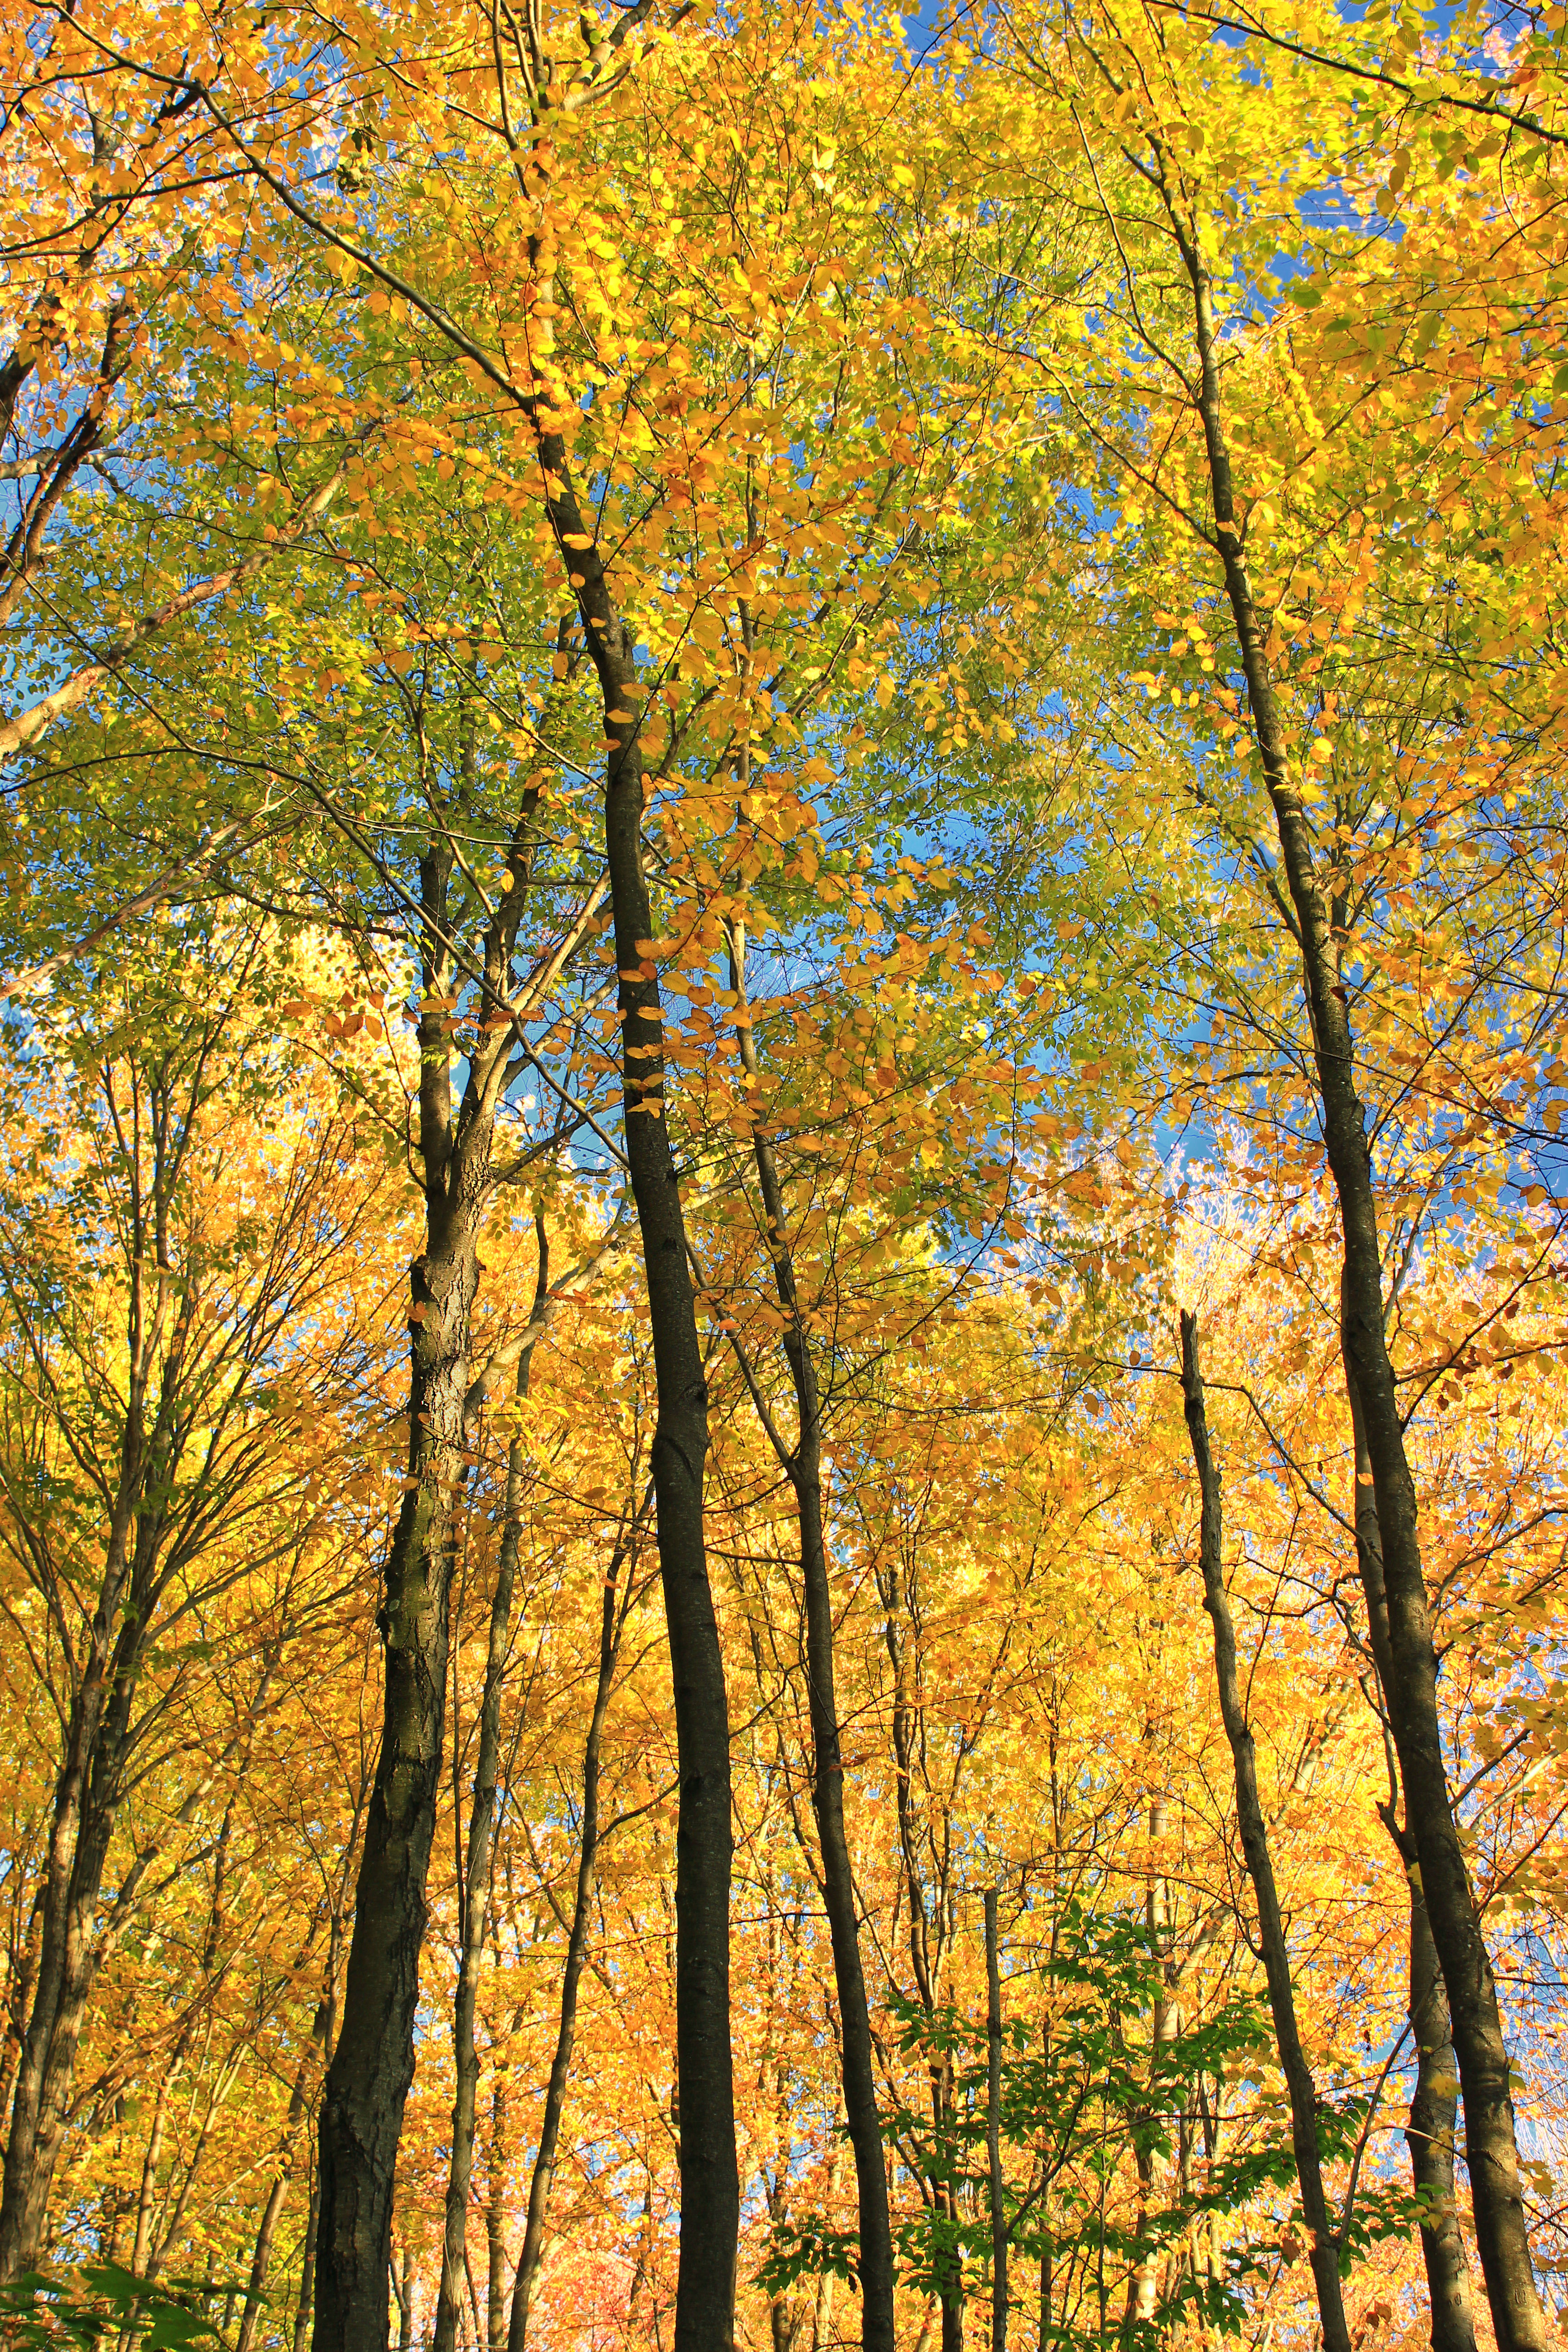
tree, nature, forest, branch, plant, hiking, sunlight, leaf, foliage, canopy, autumn, season, trees, creativecommons, cool image, monroecounty, poconos, deciduous, gouldsborostatepark, frankgantztrail, sugarmaples, acersaccharum, pennsylvania, grove, woodland, habitat, i, ecosystem, maidenhair tree, natural environment, woody plant, temperate broadleaf and mixed forest